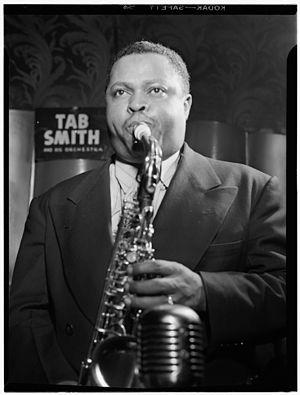
Tab Smith, de son vrai nom Talmadge Smith, est un saxophoniste alto et chef d’orchestre de jazz et de rhythm and blues américain, né à Kinston, en Caroline du Nord et mort à Saint-Louis dans le Missouri.